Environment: real
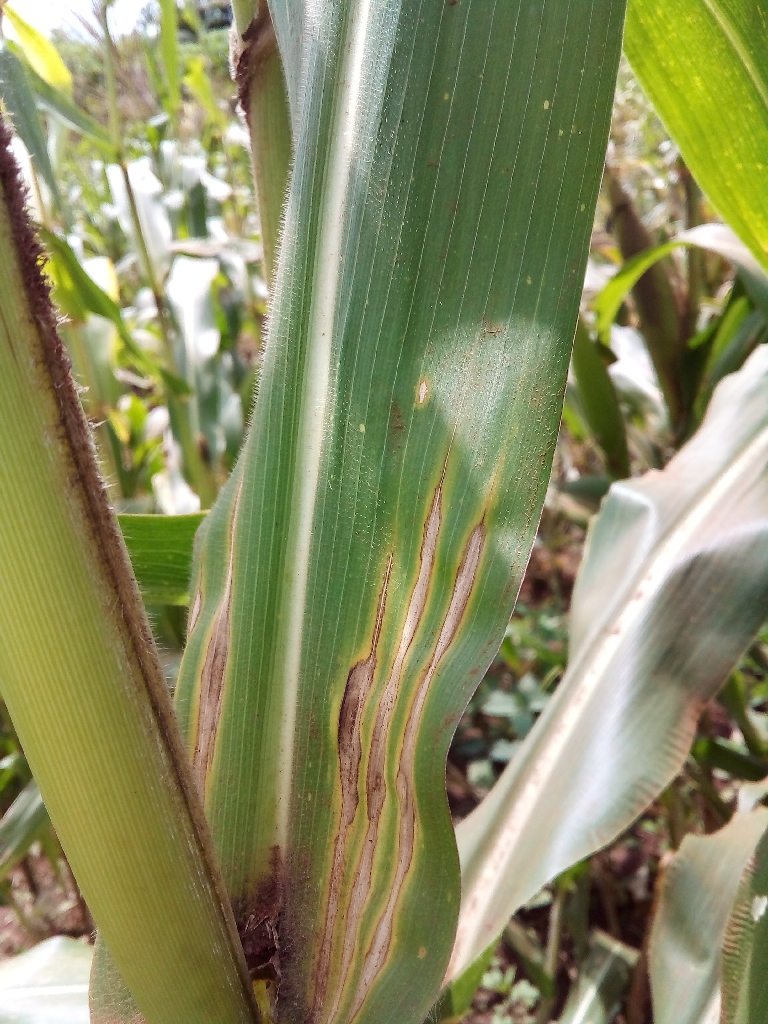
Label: northern_corn_leaf_blight